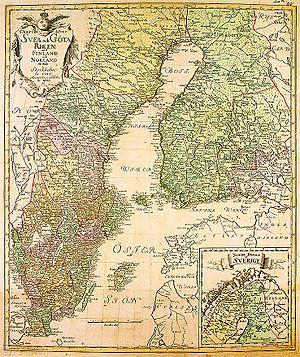
La guerre russo-suédoise de 1741-1743 est connue en Suède sous le nom de Guerre des Chapeaux et en Finlande sous celui de Petite Rage. Brève mais assez intense sur le plan des combats et des souffrances de la population civile, elle marque un nouvel affaiblissement de la Suède face à sa rivale en Europe du Nord, la Russie.